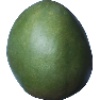
Label: Mango 1